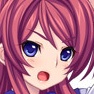
Portrait style: Anime Portrait